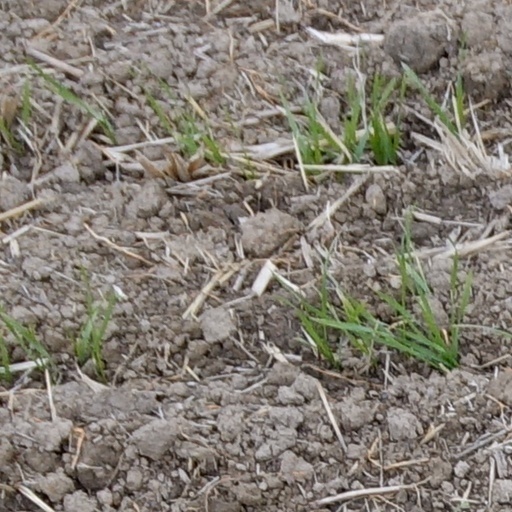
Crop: wheat